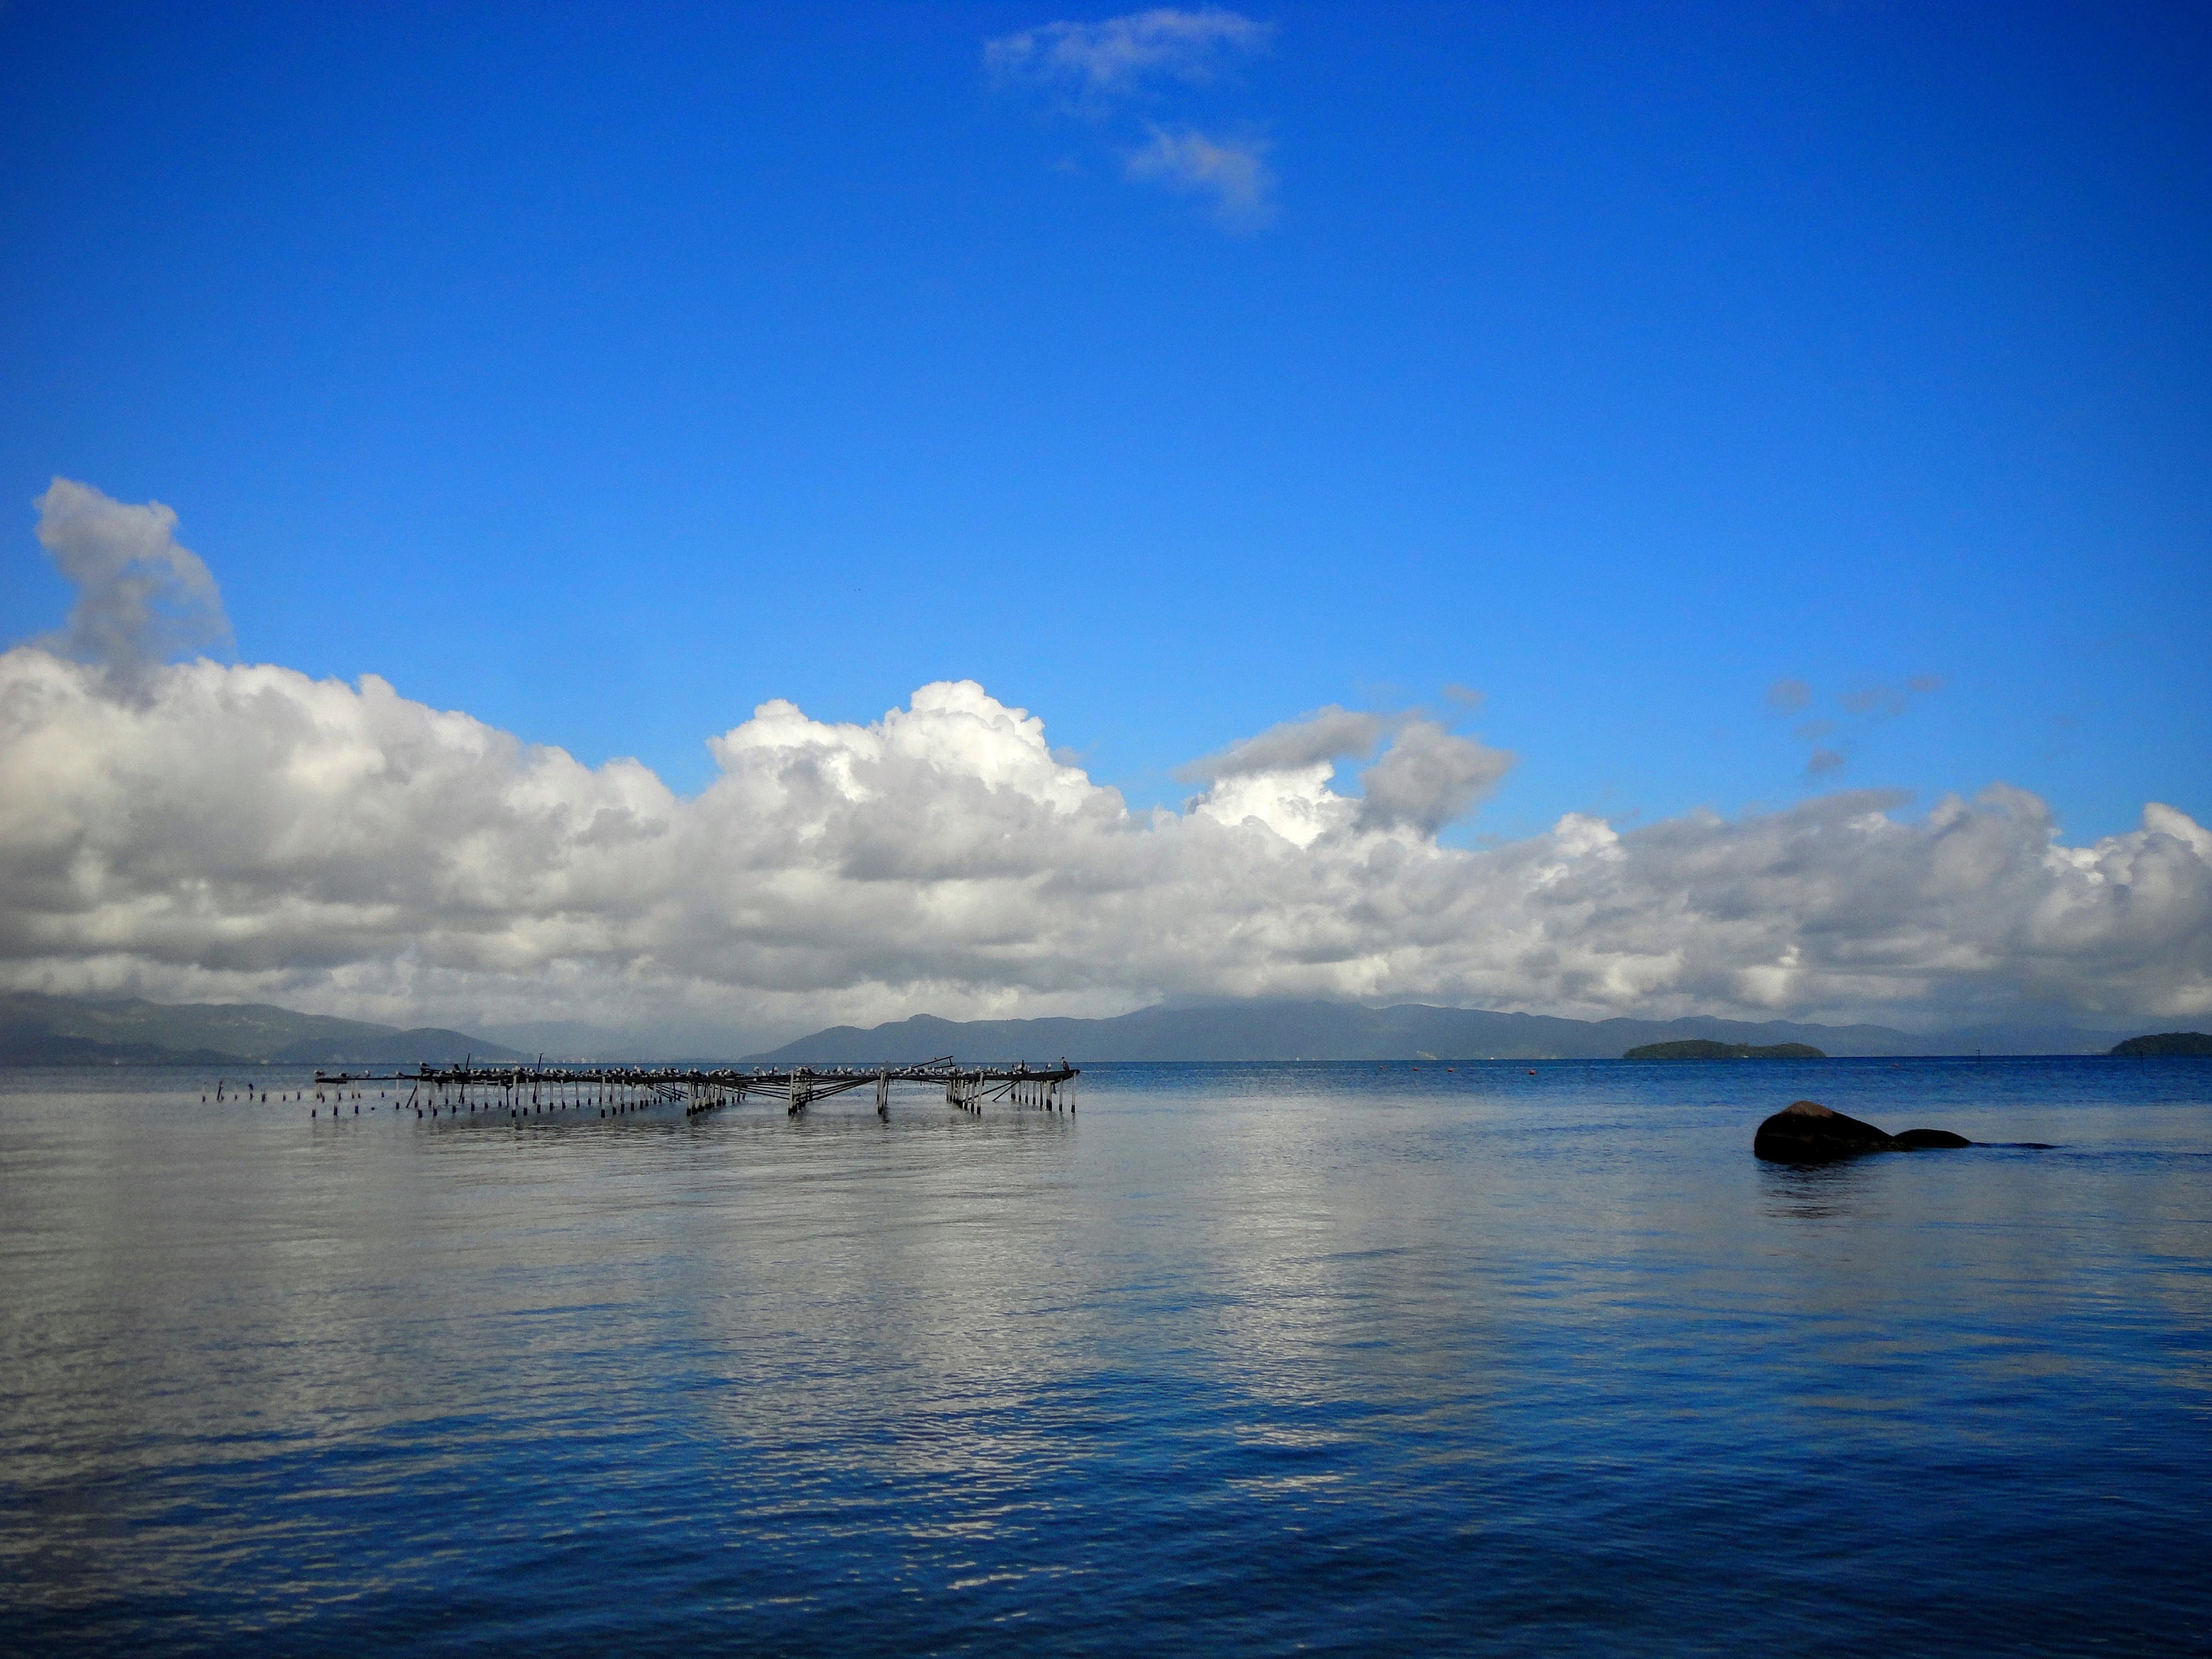
sea, coast, water, ocean, horizon, cloud, sky, sunrise, sunlight, morning, shore, wave, lake, dawn, dusk, ice, reflection, vehicle, bay, arctic, body of water, loch, arctic ocean